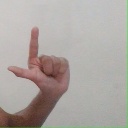
अक्षर: ल